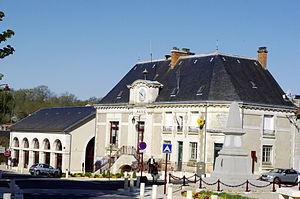
Mairie de Javerlhac, la poste, le monument aux morts et la salle de la culture
Javerlhac-et-la-Chapelle-Saint-Robert est une commune française située dans le département de la Dordogne, en région Nouvelle-Aquitaine.